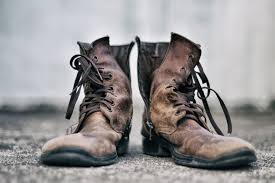
Waste category: shoes